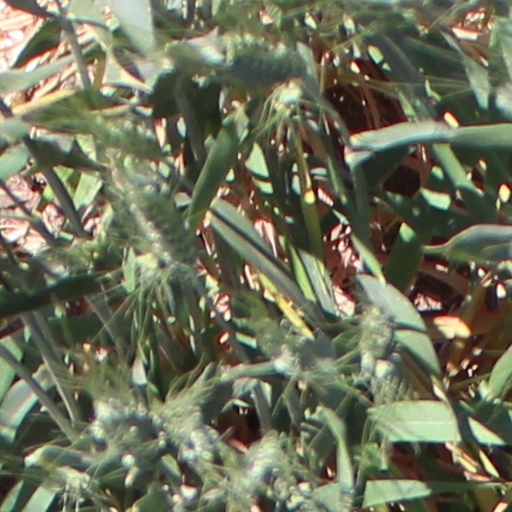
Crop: wheat